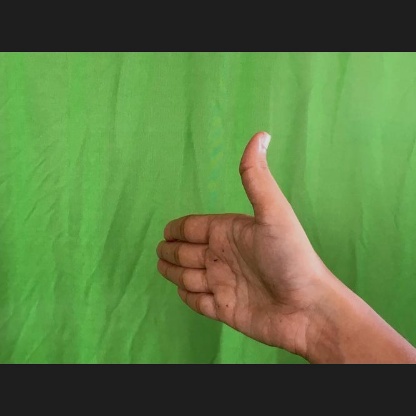
Mudra: Ardhachandran